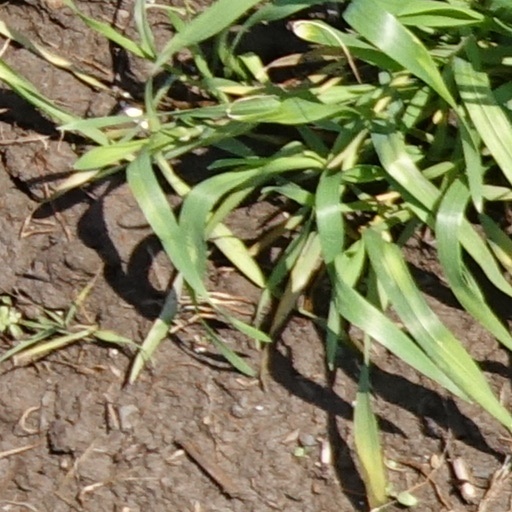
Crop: wheat